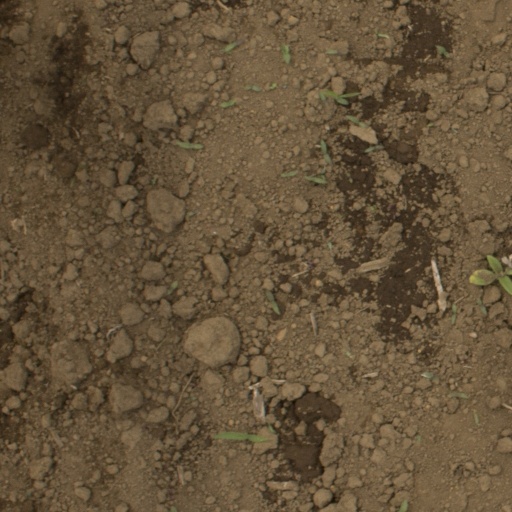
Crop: Jerusalem artichoke